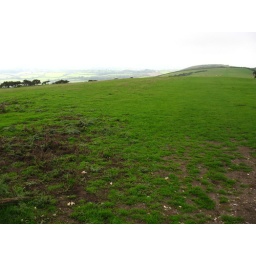
Brenscombe hill above Corfe castle on way to Swanage